Menahem Pressler

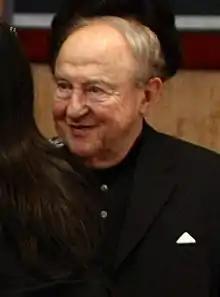
Pressler in 2009

Menahem Pressler (16 December 1923 – 6 May 2023) was a German-born Israeli-American pianist and university instructor. He co-founded the Beaux Arts Trio in 1955 and performed with the group until its dissolution in 2008, playing in hundreds of recordings and concerts. He taught at Indiana University Bloomington, and his playing was described as focused on elegance, delicacy, and clarity.